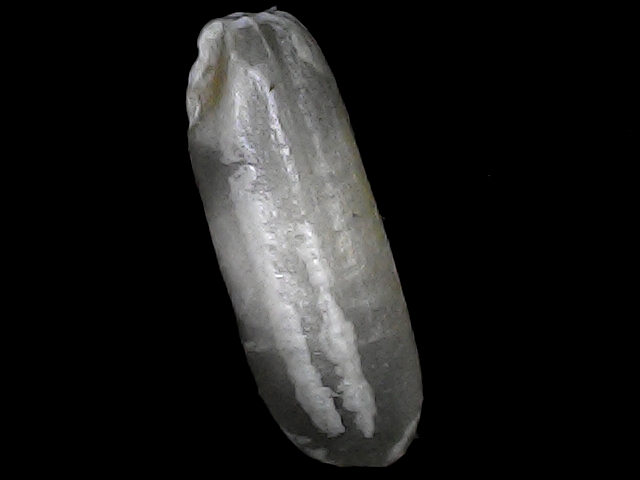
Rice variety: BRRI74